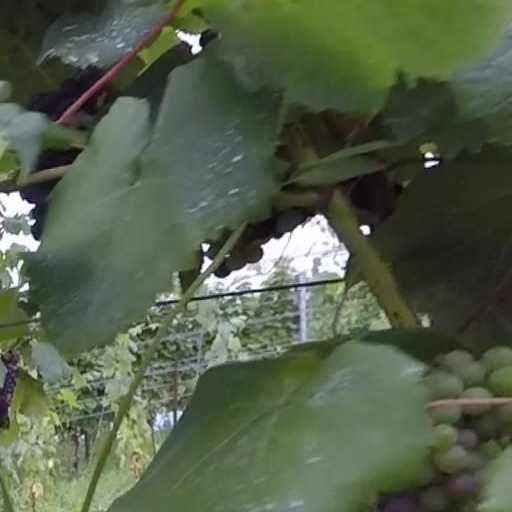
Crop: grape